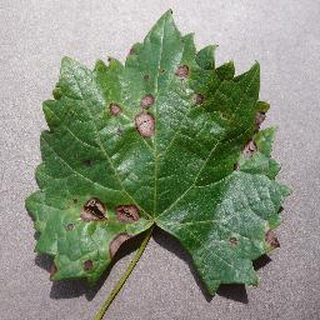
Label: grape_black_rot